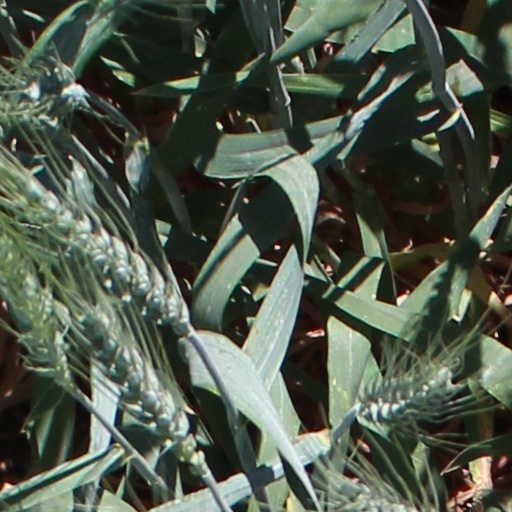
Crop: wheat